Doris Matsui

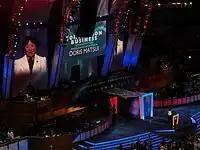
Matsui speaks on the first day of the 2008 Democratic National Convention in Denver, Colorado, in her capacity as convention parliamentarian.

Matsui's husband, Representative Bob Matsui, died from complications of myelodysplastic syndrome on , two months after being elected to a 14th term in what was then the 5th district. On January 9, 2005, the day after his funeral, Matsui told supporters she was running for his open seat. In the special election on March 8, 2005, she garnered 68% of the vote and was sworn in for the balance of her husband's term. Press reports said that Matsui won the election before the polls opened, as most votes in the election were absentee ballots, which she won overwhelmingly. Matsui was elected to a full term in 2006 and has been reelected eight more times without serious difficulty. The 7th is the most Democratic district in interior California; it and its predecessors have been in Democratic hands without interruption since 1953.